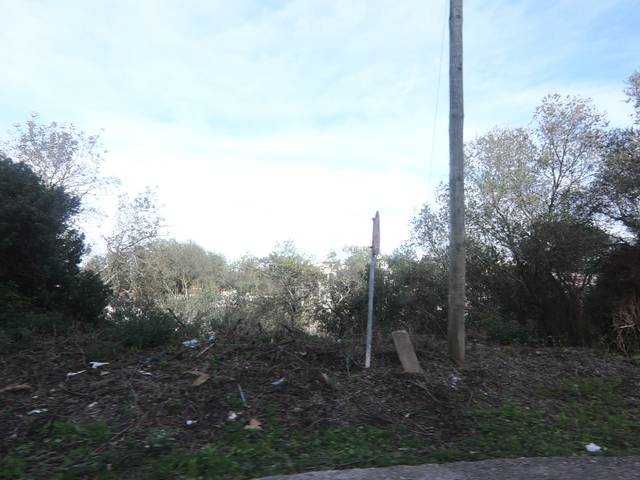
Region: Portugal
Coordinates: 38.532, -8.9